Fontanelle, Iowa

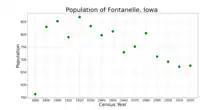
The population of Fontanelle, Iowa from US census data

As of the census of 2020, there were 676 people, 268 households, and 157 families residing in the city. The population density was 789.2 inhabitants per square mile (304.7/km). There were 313 housing units at an average density of 365.4 per square mile (141.1/km). The racial makeup of the city was 93.9% White, 1.0% Black or African American, 0.7% Native American, 0.4% Asian, 0.0% Pacific Islander, 0.0% from other races and 3.8% from two or more races. Hispanic or Latino persons of any race comprised 0.9% of the population.